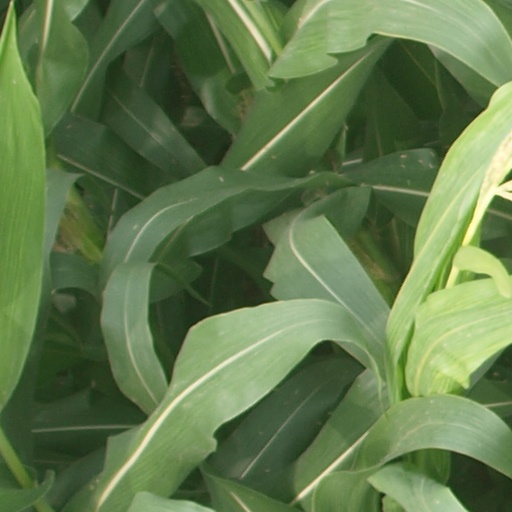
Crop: maize; corn